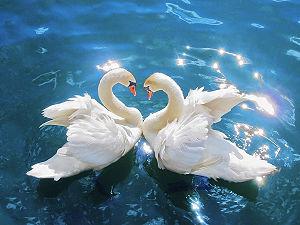
La monogamie, du grec monos, un seul, et gamos, mariage, est chez les humains un régime juridique n'autorisant à un homme de n'épouser par mariage qu'une seule femme et pour une femme qu'un seul homme. Par opposition, on parle de polygamie.